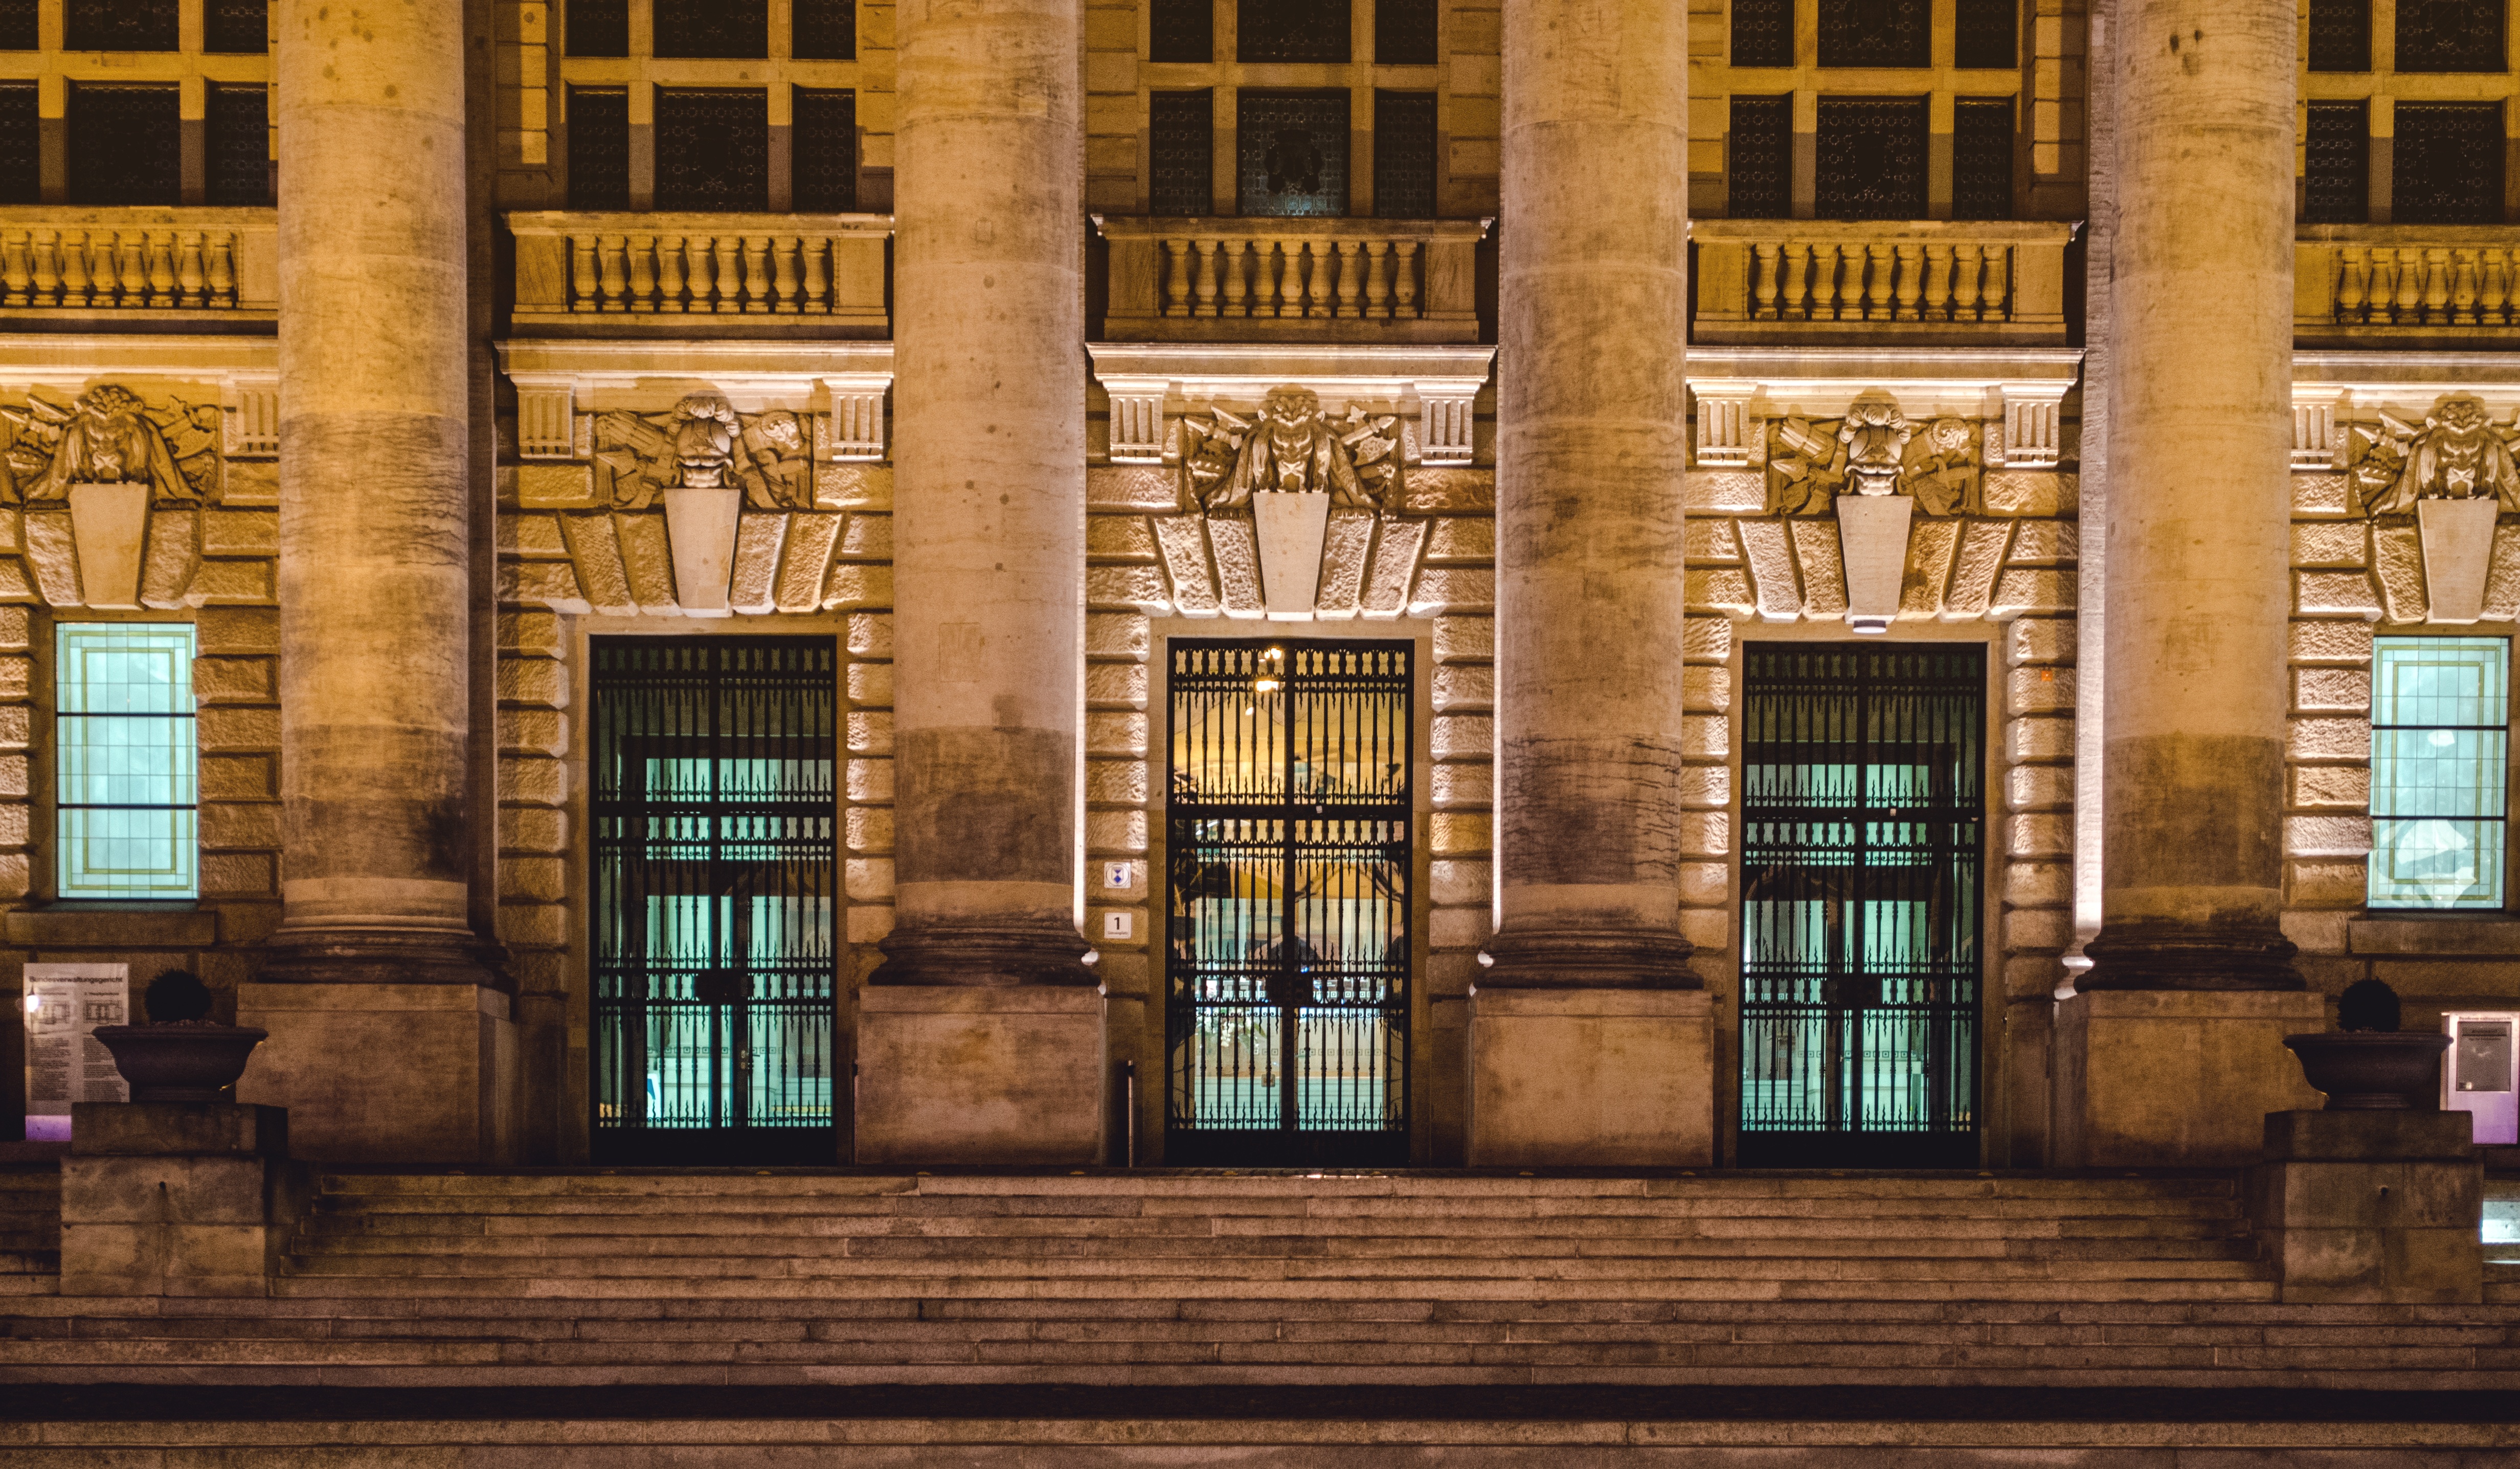
architecture, wood, window, glass, facade, symmetry, leipzig, court, courthouse, urban area, supreme administrative court